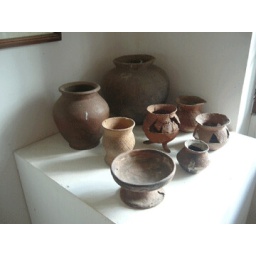
Here are some pots that were taken from sunken ships near Palawan, dating back centuries.